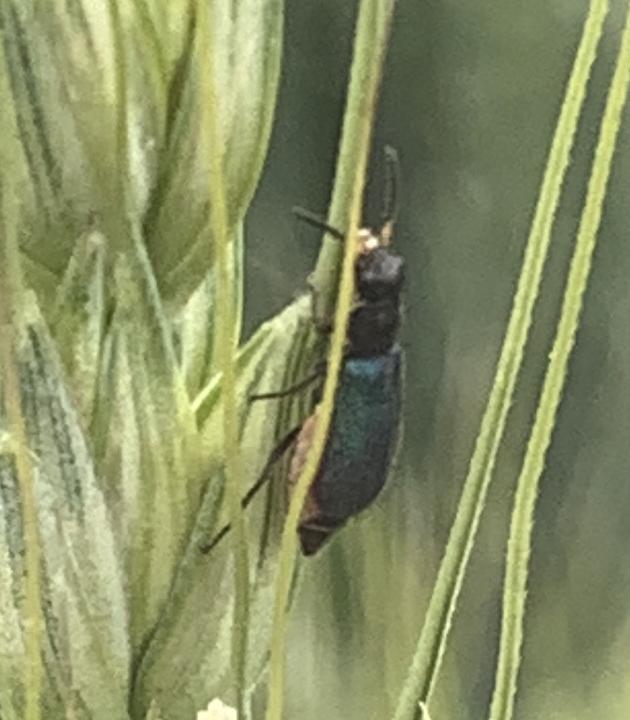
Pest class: predators